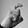
ASL letter: X